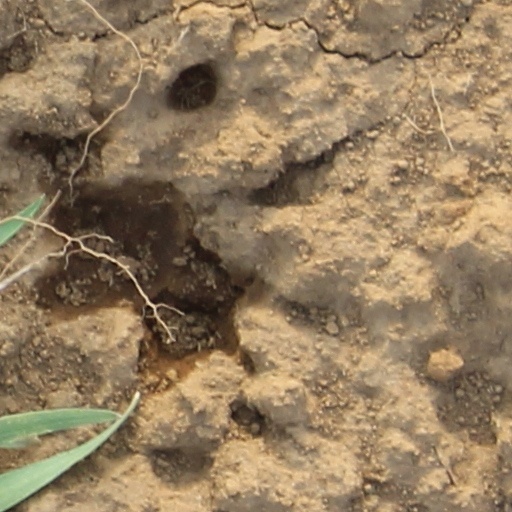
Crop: wheat